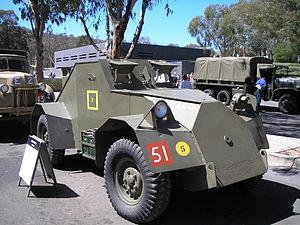
Le Canada entra dans la Seconde Guerre mondiale le 10 septembre 1939 en déclarant la guerre à l'Allemagne. Les Canadiens participèrent au débarquement de Dieppe qui fut l'opération qui vit une division perdre le plus grand nombre de soldats en une seule journée de toute la campagne en Europe. 3 367 Canadiens furent tués ou faits prisonniers lors du débarquement. La 1ʳᵉ Division d'infanterie canadienne participa au débarquement en Sicile et à la campagne qui suivit. À la fin de cette dernière, elle prit part à l'invasion de l'Italie. La 3ᵉ Division d'infanterie canadienne participa au débarquement en Normandie. Les troupes canadiennes s'illustrèrent dans plusieurs batailles au cours de la campagne.